Gmina Osiek, Kuyavian-Pomeranian Voivodeship

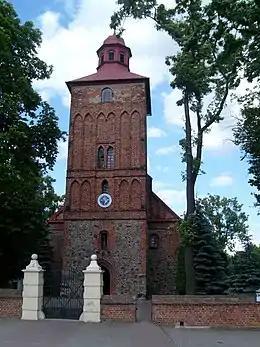
Osiek, church

Gmina Osiek contains the villages and settlements of Dębowo, Jeziorki, Kretki Duże, Kretki Małe, Kujawa, Łapinóż, Obórki, Osiek, Osiek-Kolonia, Strzygi, Sumin, Sumówko, Szynkowizna, Tadajewo, Tomaszewo, Warpalice, and Wrzeszewo.